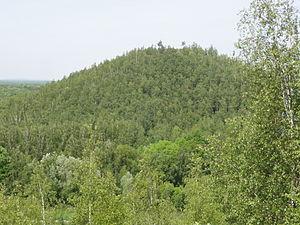
Terril n° 175 dit Sabatier Nord, Fosse Sabatier de la Compagnie des mines d'Anzin, Raismes, Nord, Nord-Pas-de-Calais, France.
Avec 4600 ha, la forêt domaniale de Raismes-Saint-Amand-Wallers, situé au nord-ouest de Valenciennes, est le second massif forestier du département du Nord, loin derrière la forêt de Mormal mais premier massif forestier du Parc naturel régional Scarpe-Escaut dont elle fait partie depuis 1967. C’est une forêt domaniale gérée par l’Office national des forêts.
La fosse Sabatier ou Maurice Sabatier de la Compagnie des mines d'Anzin est un ancien charbonnage du Bassin minier du Nord-Pas-de-Calais, situé à Raismes. Les puits nᵒˢ 1 et 2 sont commencés en juillet 1910, la fosse commence à extraire en 1913, mais elle est détruite durant la Première Guerre mondiale. Reconstruite similaire à la fosse Agache, elle recommence à extraire le 16 octobre 1920 et devient rapidement très productive, malgré les nombreuses venues d'eau qui entravent la bonne marche des travaux. Celle du 25 mai 1925 arrête l'extraction dans la plupart des chantiers. Des vastes cités sont bâties à proximité de la fosse, ainsi qu'une église, un presbytère, un cimetière, et des écoles. Les terrils nᵒˢ 174, 175 et 175A sont édifiés à proximité de la fosse.
Dans le bassin minier du Nord-Pas-de-Calais, 339 terrils sont recensés. En 1969, les Houillères leur ont attribué un numéro individuel, pour les référencer, et les exploiter. Ils sont numérotés d'ouest en est, du nᵒ 1 au 202. Une liste complémentaire a été créée dans les années 1970. Les sites y sont numérotés de 203 à 260, sans logique spécifique, chaque numéro ayant été attribué en fonction des sites susceptibles d'être exploités. Certains sites étant composés de plusieurs terrils annexes ou satellites, une lettre suit le numéro.